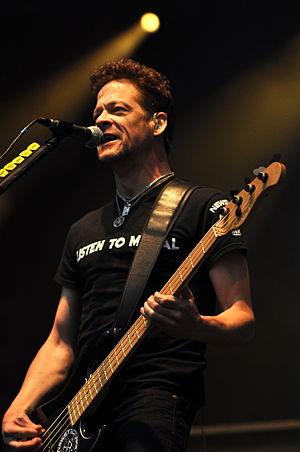
Metallica est un groupe de thrash metal américain originaire de Californie. Formé à Los Angeles en 1981, le groupe est composé actuellement de deux de ses membres fondateurs, James Hetfield et Lars Ulrich, ainsi que du guitariste Kirk Hammett et du bassiste Robert Trujillo, qui rejoindra le groupe en 2003. Les précédents membres du groupe incluent Dave Mustaine, les bassistes Ron McGovney, Cliff Burton et Jason Newsted. Le groupe a longtemps collaboré avec le producteur Bob Rock, qui a produit tous leurs albums de 1990 à 2003 et est devenu temporairement le bassiste du groupe, entre le départ de Newsted et l'arrivée de Trujillo. Le groupe se forme au début des années 1980 lorsque Hetfield se rend à une annonce postée dans un journal local par le batteur Lars Ulrich.